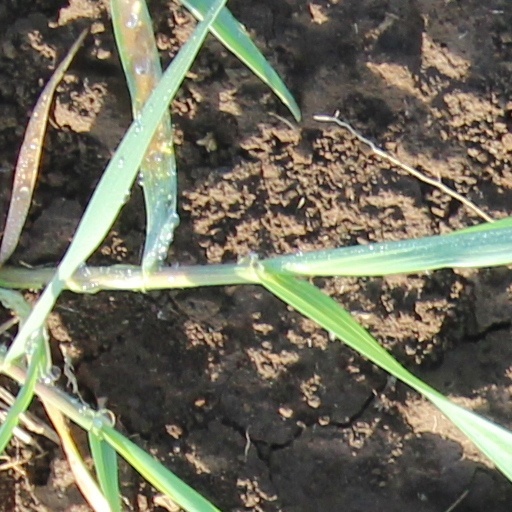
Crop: wheat